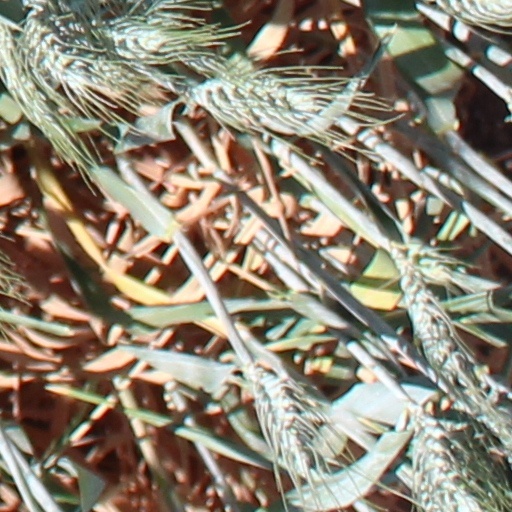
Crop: wheat